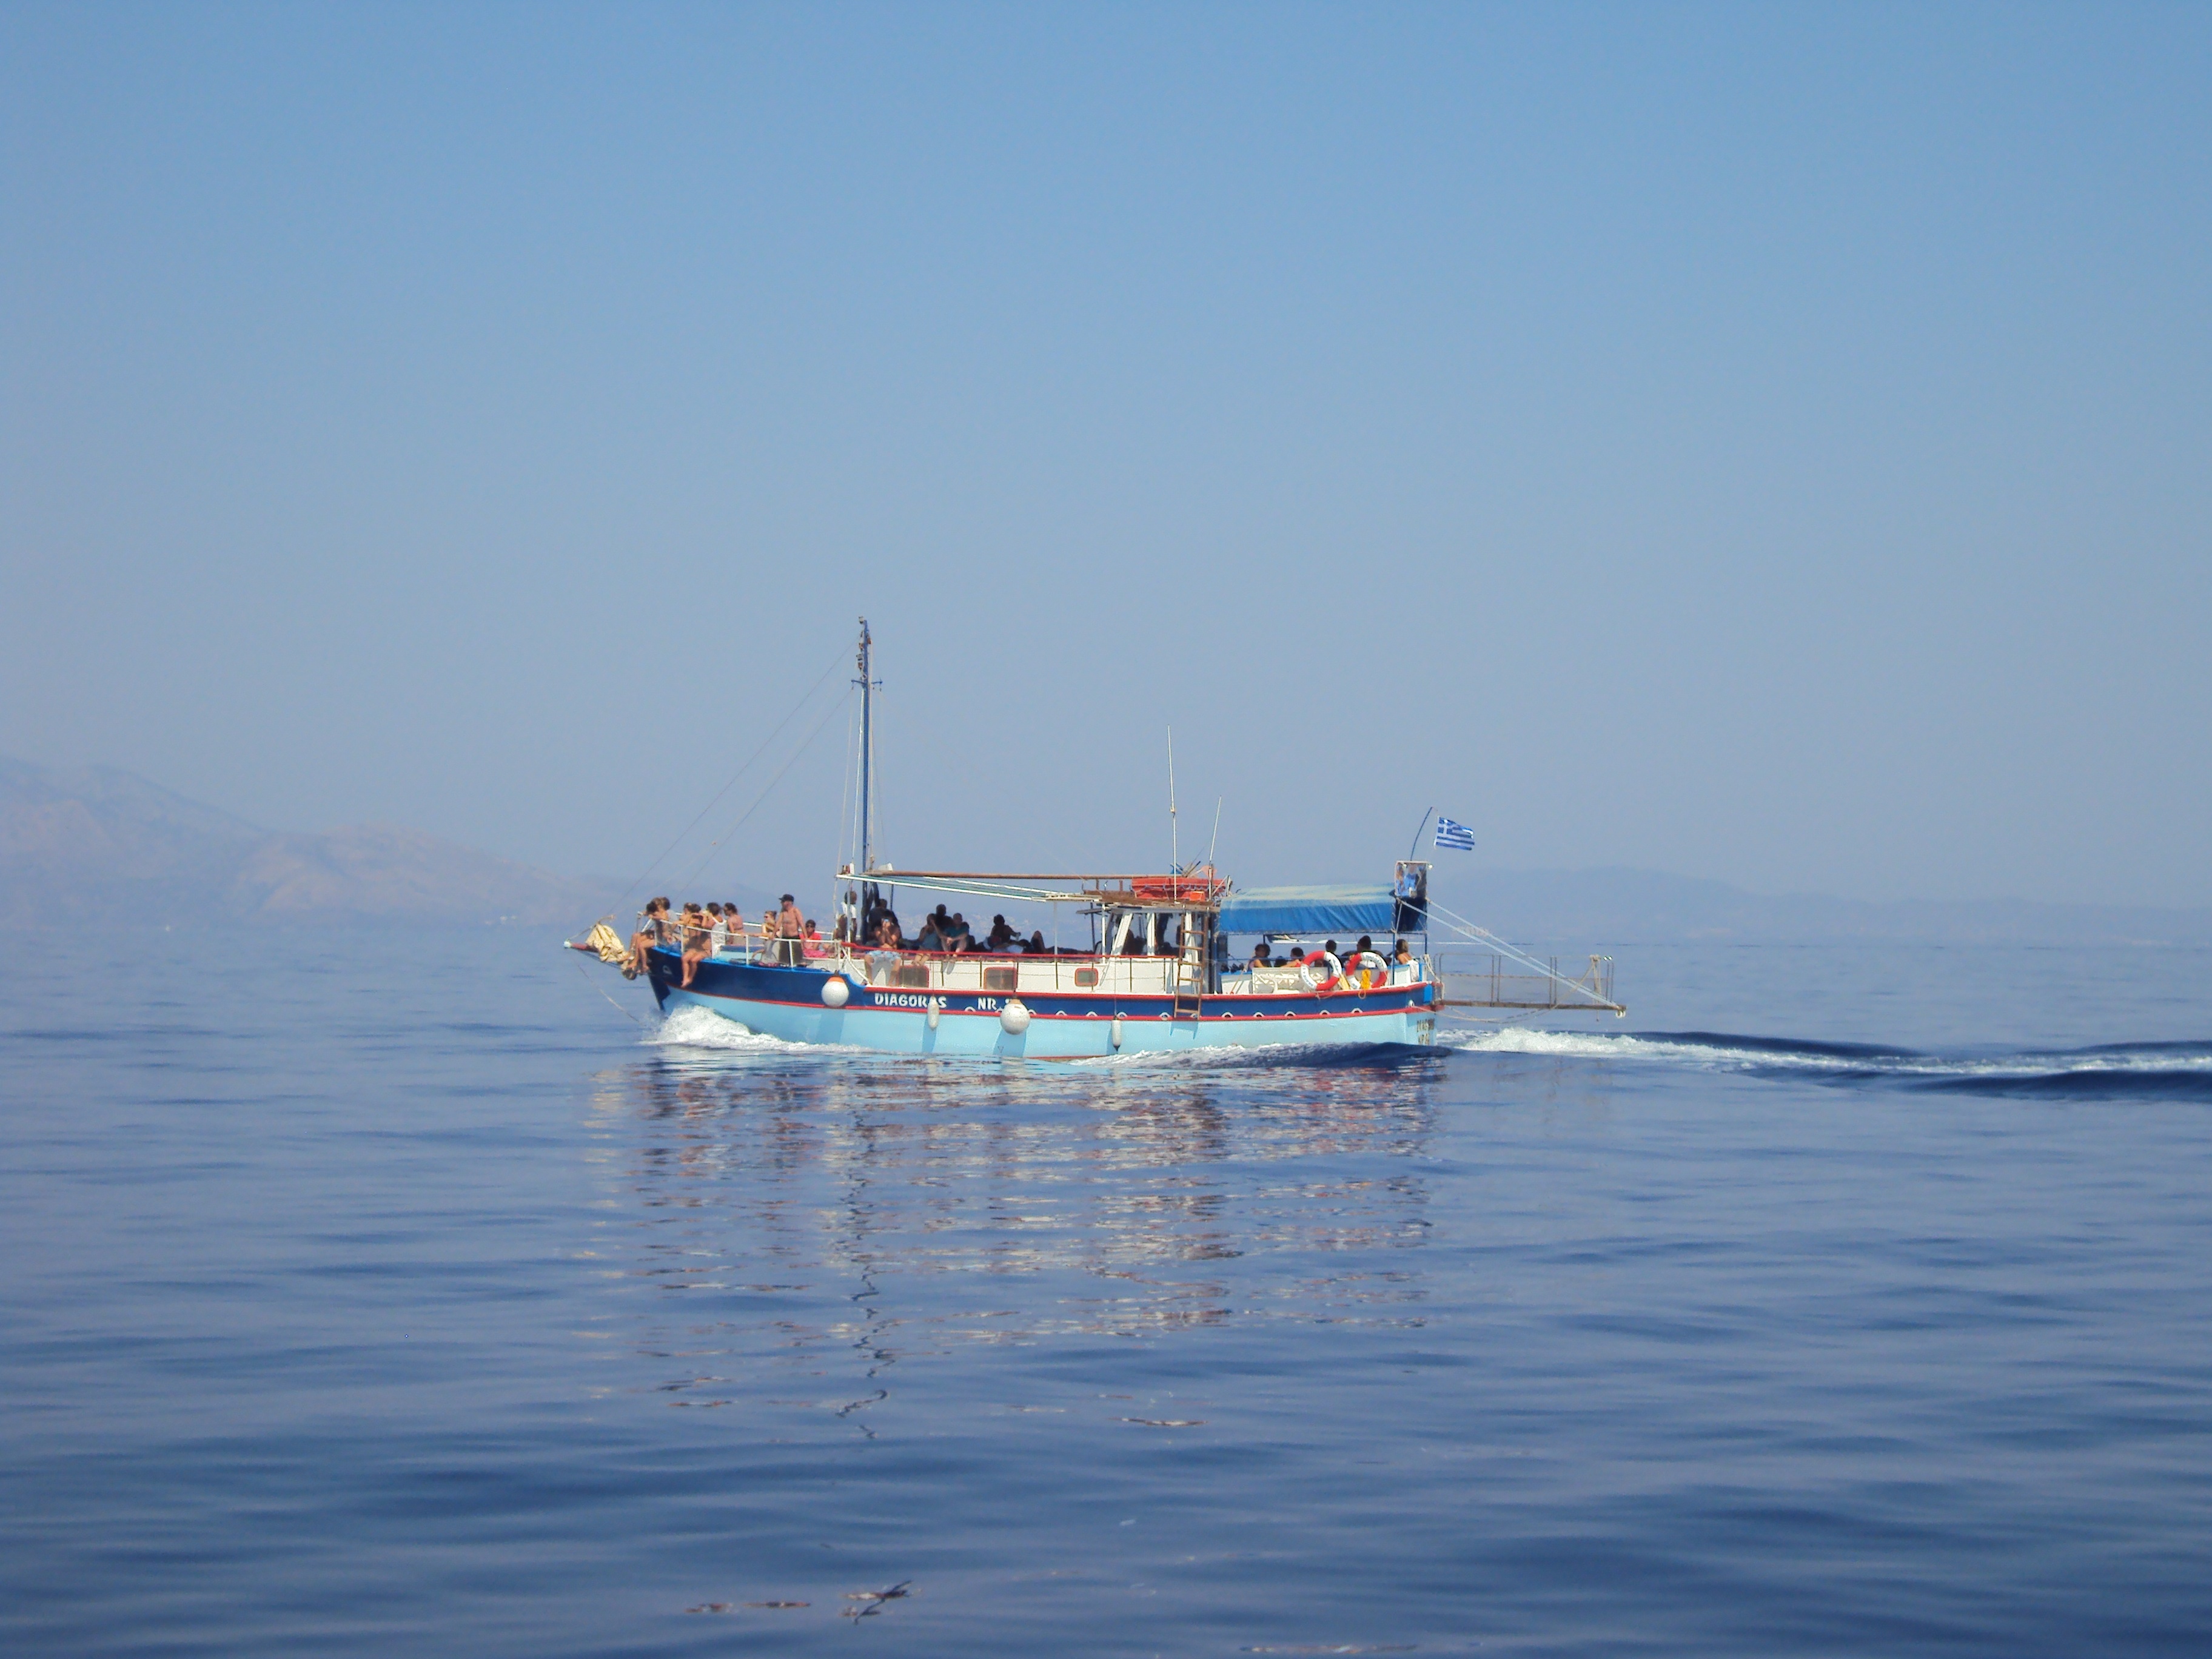
sea, coast, ocean, boat, vehicle, bay, boating, watercraft, fishing vessel